PY Ta 641

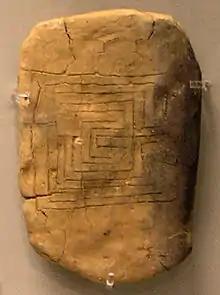
The reverse of PY Cn 1287, a page-shaped tablet found at Pylos. The scribe (known as Hand 31) has drawn a labyrinth on it.

The writers of Linear B tablets are known in scholarship as "hands", after the palaeographic method of identifying them by handwriting. They are considered to have been professional scribes. PY Ta 641 was written by Hand 2, the third-most attested author in the Pylian corpus, who was also responsible for assessments of taxation and debts (the Ma series) and of allocations of bronze (the Jn series).